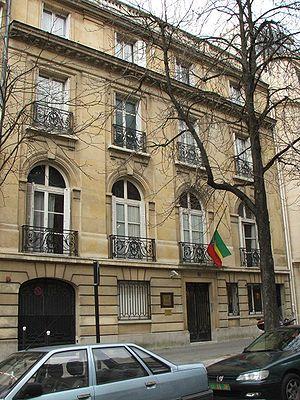
Ambassade de l'Ethiopie à Paris - France Čeština: Velvyslanectví Etiopie v Paříži - Francie
L'ambassade d'Éthiopie en France est la représentation diplomatique de la République fédérale démocratique d'Éthiopie en République française. Elle est située à Paris.
La représentation de l'Éthiopie dans le monde est assurée par des ambassades, des consulats ainsi que diverses missions diplomatiques ponctuelles. Le pays accueille par ailleurs le siège l'Union africaine.